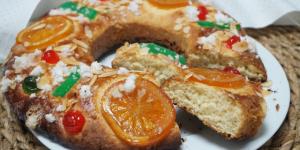
roscon de reyes facil